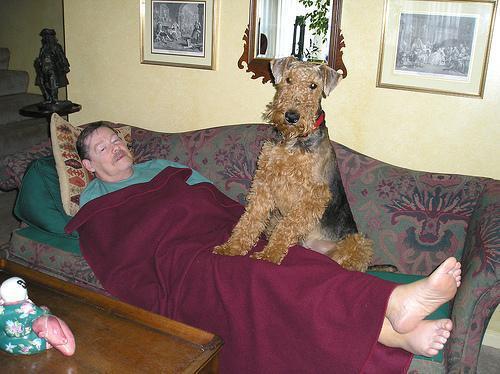
Airedale